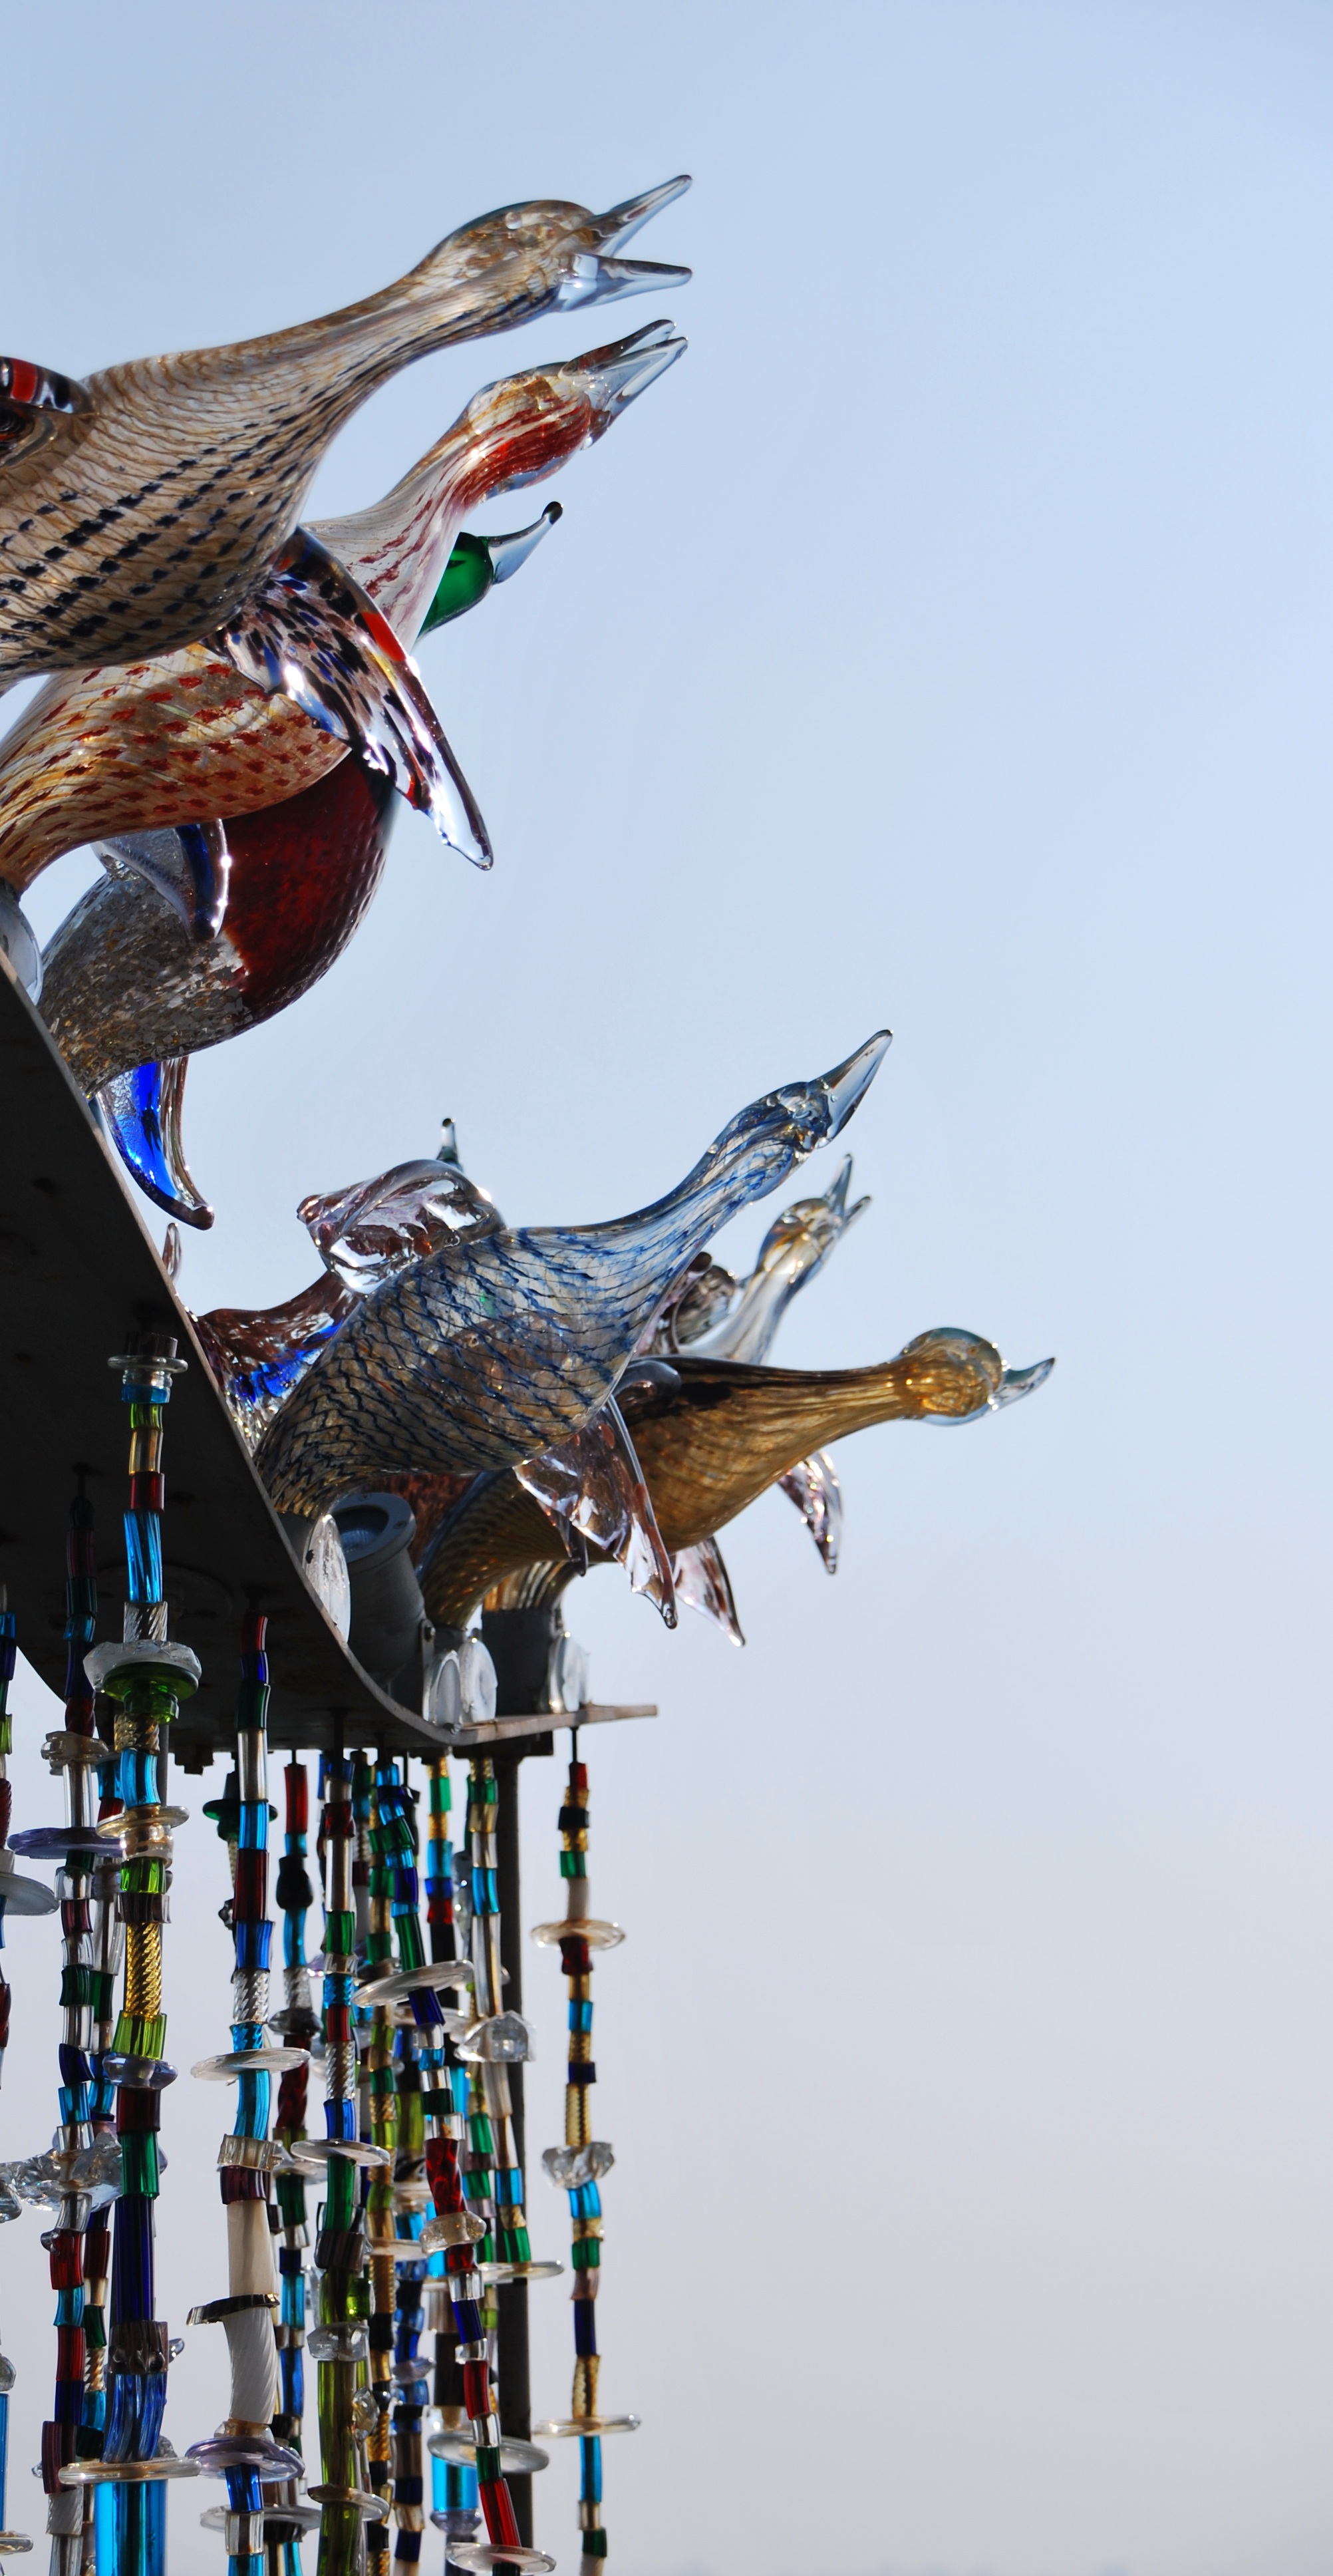
work, sky, glass, summer, jumping, decoration, color, island, venice, colorful, extreme sport, art, goose, murano, burano, atmosphere of earth